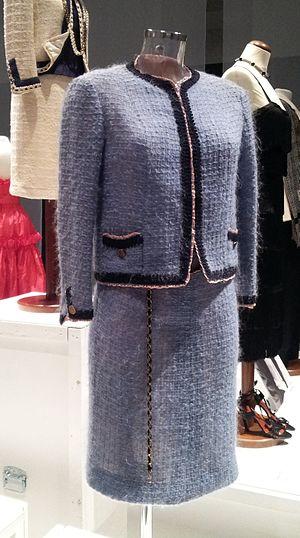
Un tailleur Chanel est un tailleur créé à Paris par Coco Chanel, après la réouverture de sa maison en 1954. Il est traditionnellement en tweed et composé d'une veste à double boutonnage et d'une jupe crayon s'arrêtant au niveau des genoux.